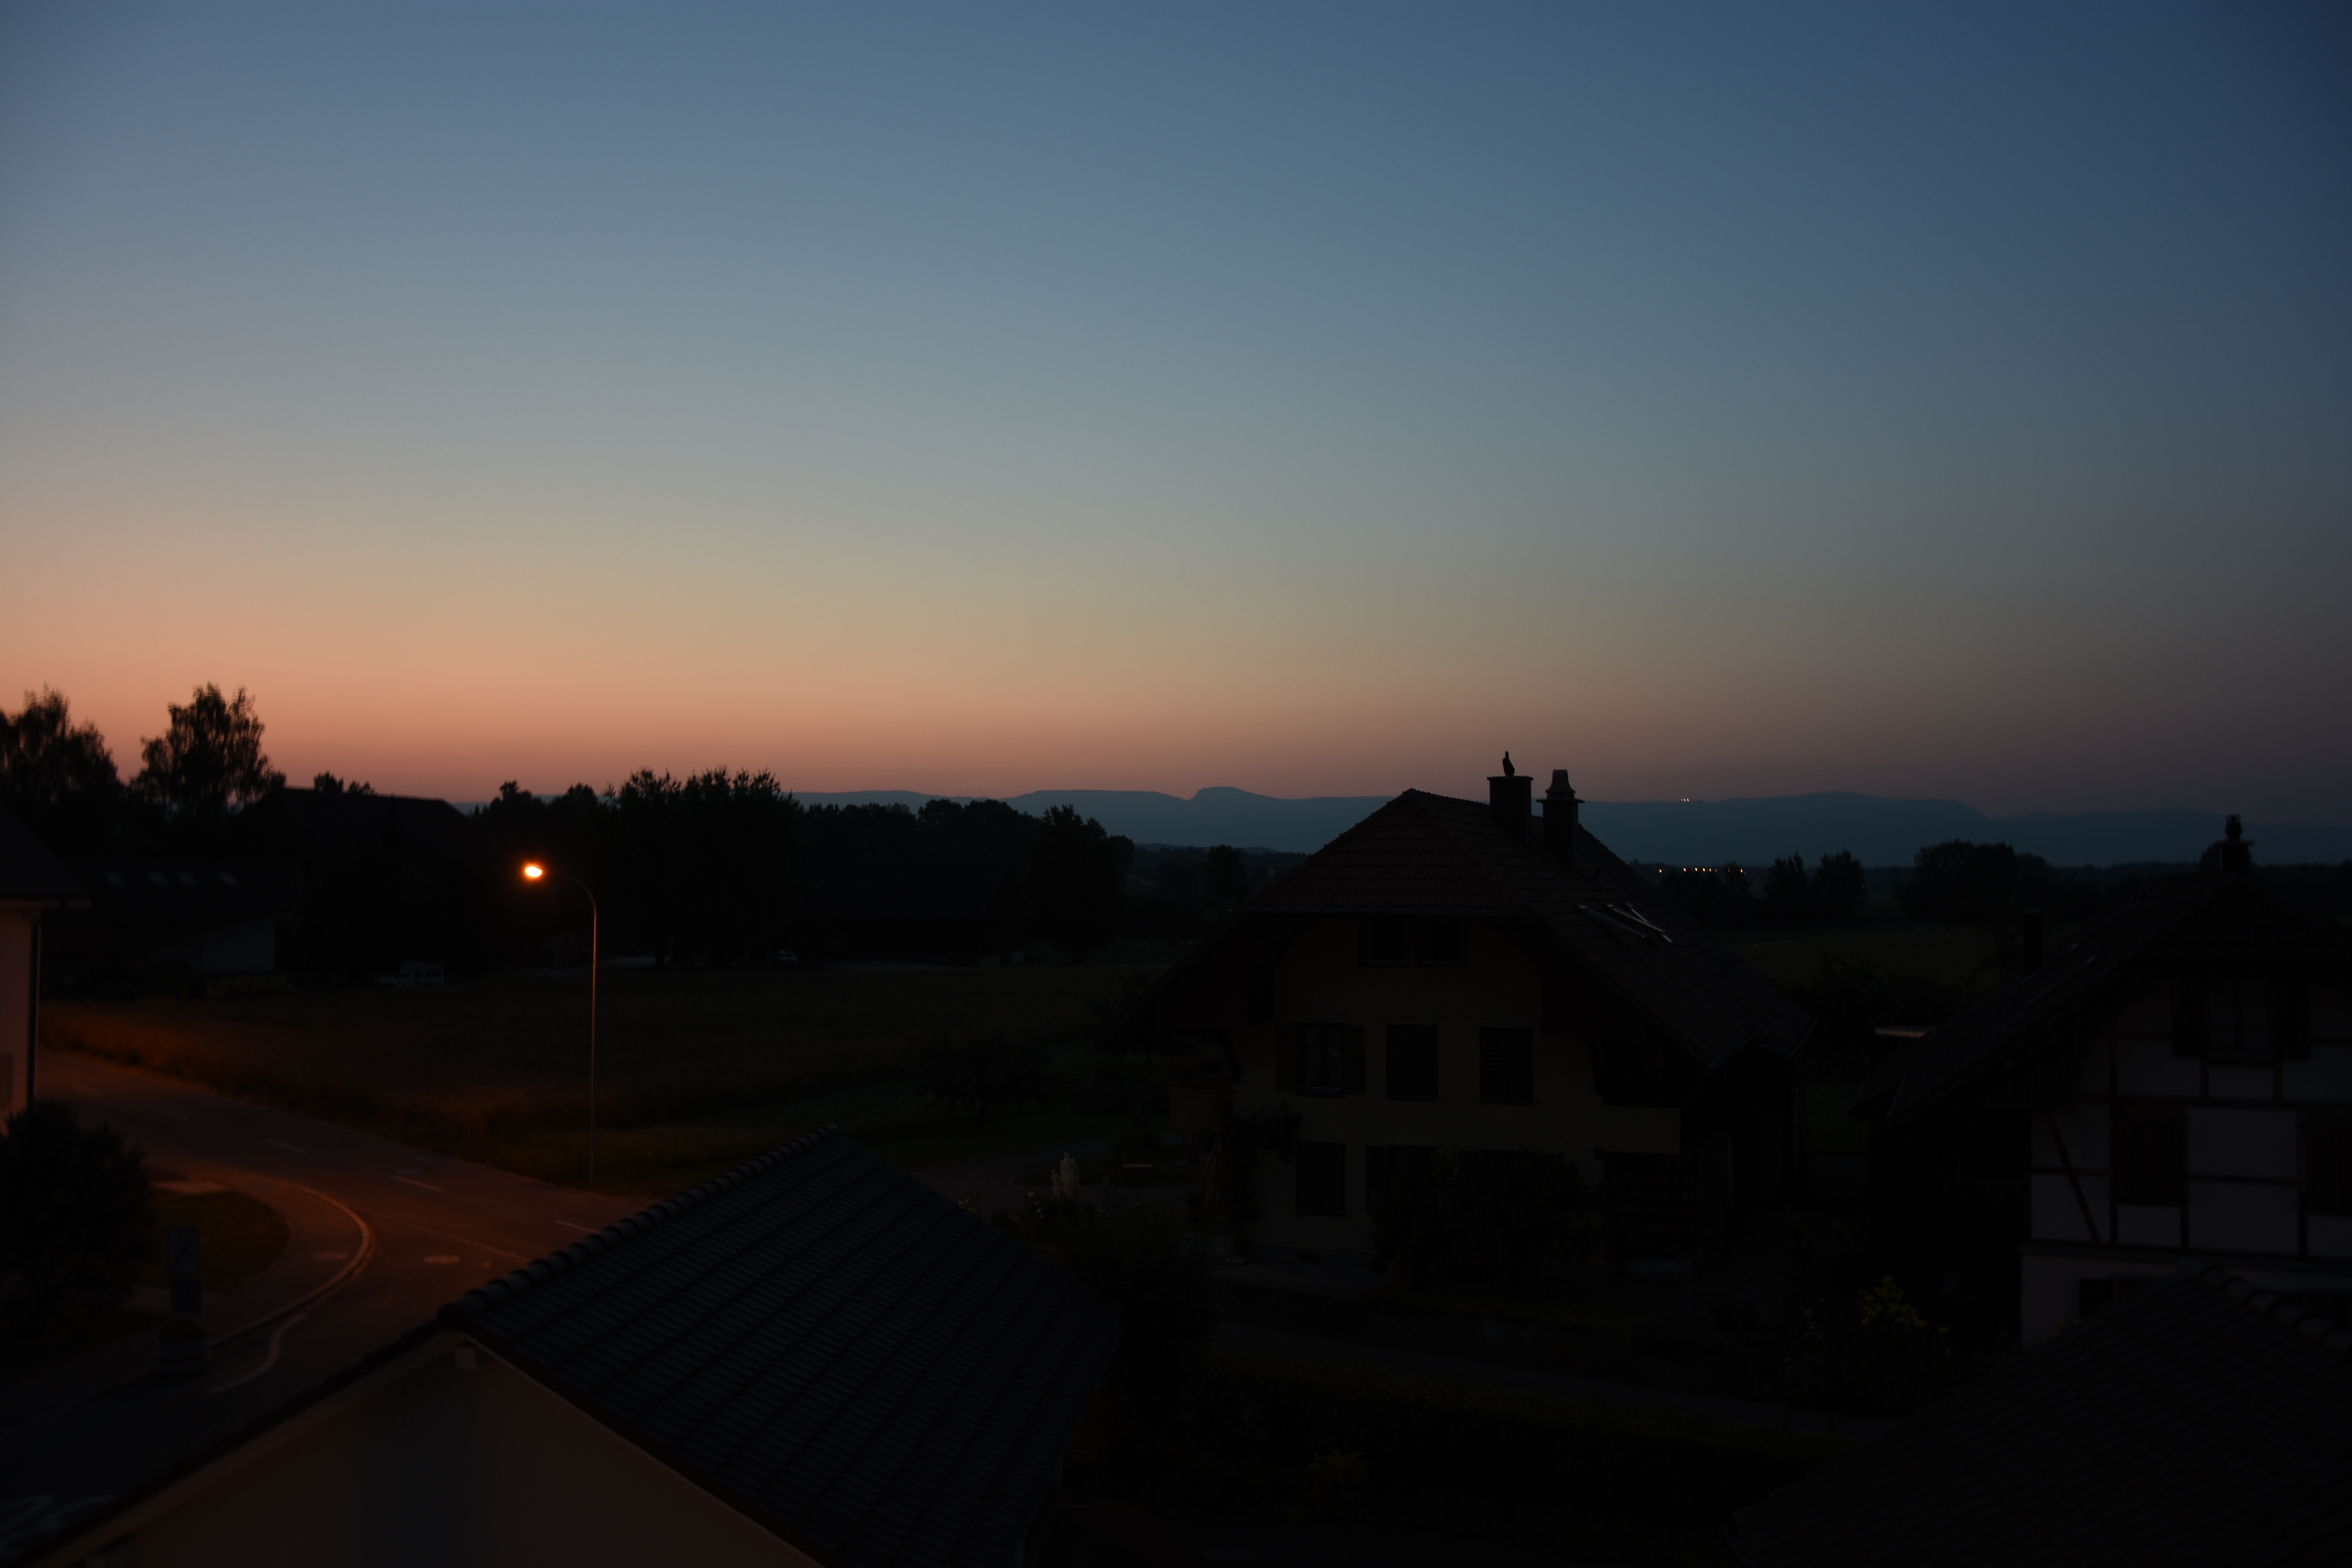
horizon, cloud, sky, sunrise, sunset, night, sunlight, morning, dawn, atmosphere, dusk, evening, darkness, afterglow, atmospheric phenomenon